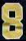
Number: 8